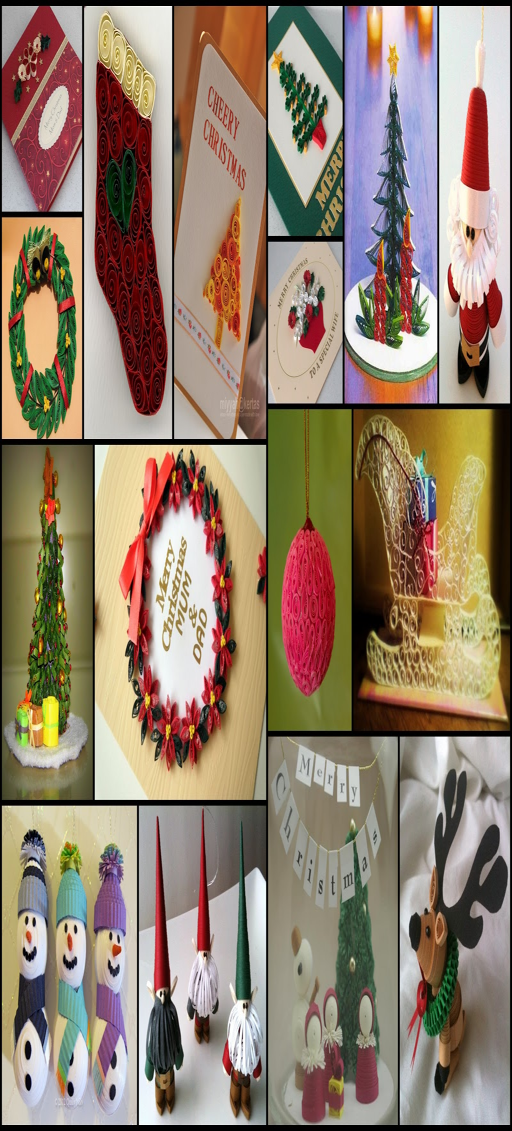
merry christmas & this is special post on western christian holiday